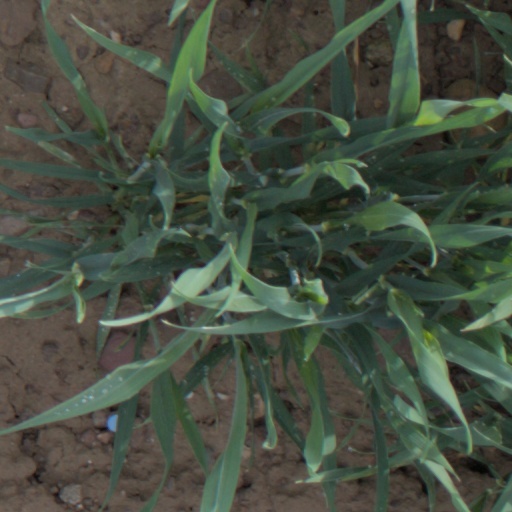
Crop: wheat